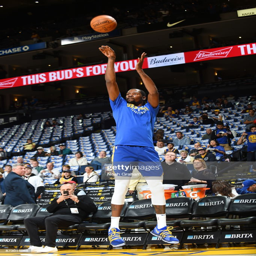
# shoots the ball during warmups before the game against sports team .